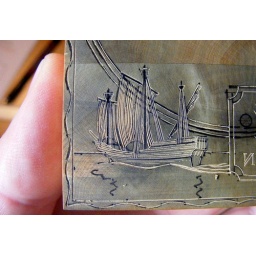
This ship under sail is a small detail in the corner of a larger composite design. The ship is about 25mm across